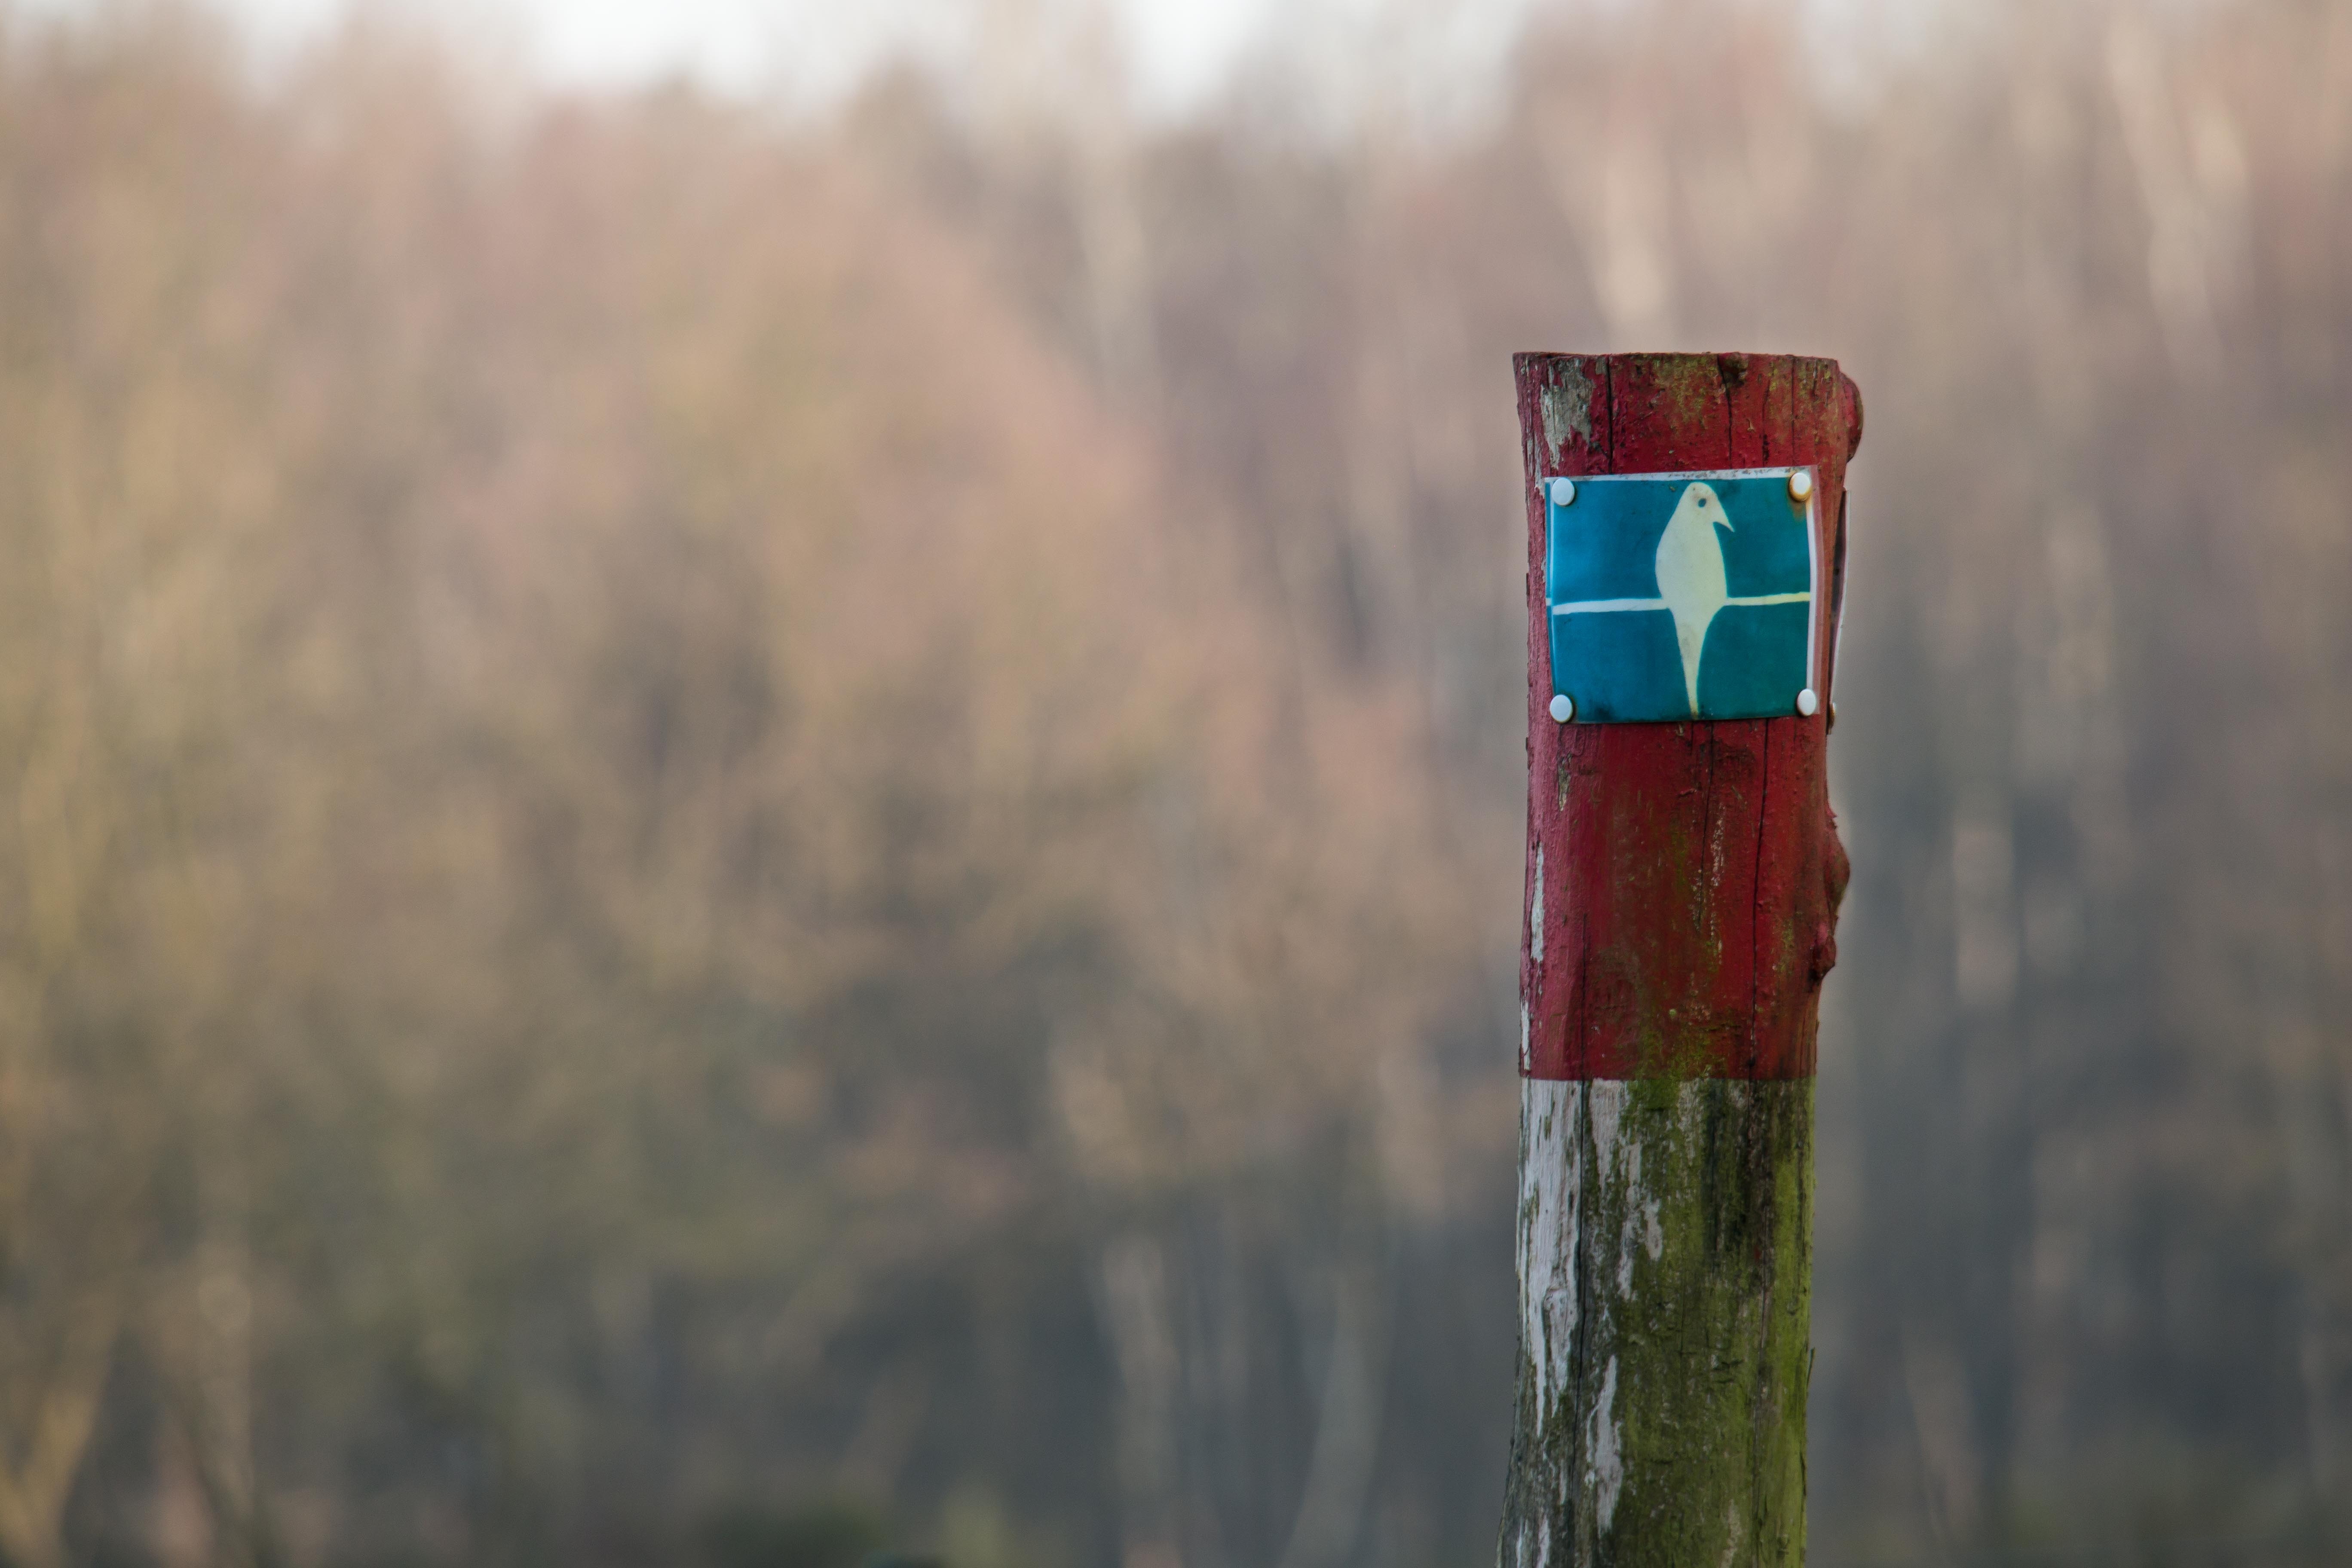
water, nature, forest, grass, hiking, sunlight, morning, walk, green, reflection, red, hike, autumn, signal, season, directory, heide, characters, back light, nature reserve, migratory character, wahner pagan, natural environment